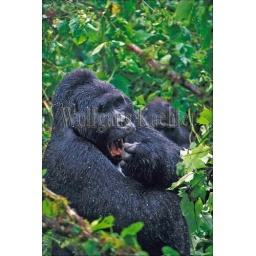
Uganda, bwindi impenetrable forest, mountain gorillas, silverback sitting in rain